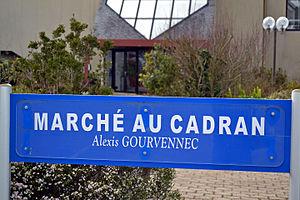
Marché au cadran de la SICA construit en 1961 à l'initiative du leader agricole Alexis Gourvennec sur le site de Kérisnel à Saint-Pol-de-Léon.
Saint-Pol-de-Léon [sɛ̃ pɔl də leɔ̃] est une commune française du département du Finistère, en région Bretagne.